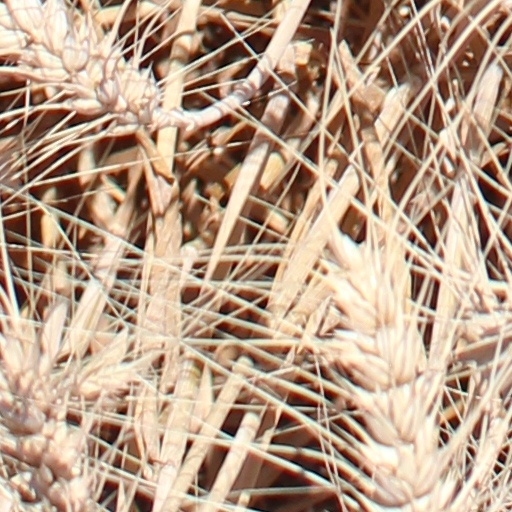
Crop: wheat